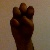
The image shows a hand gesture representing the letter 'E' in Indian Sign Language.